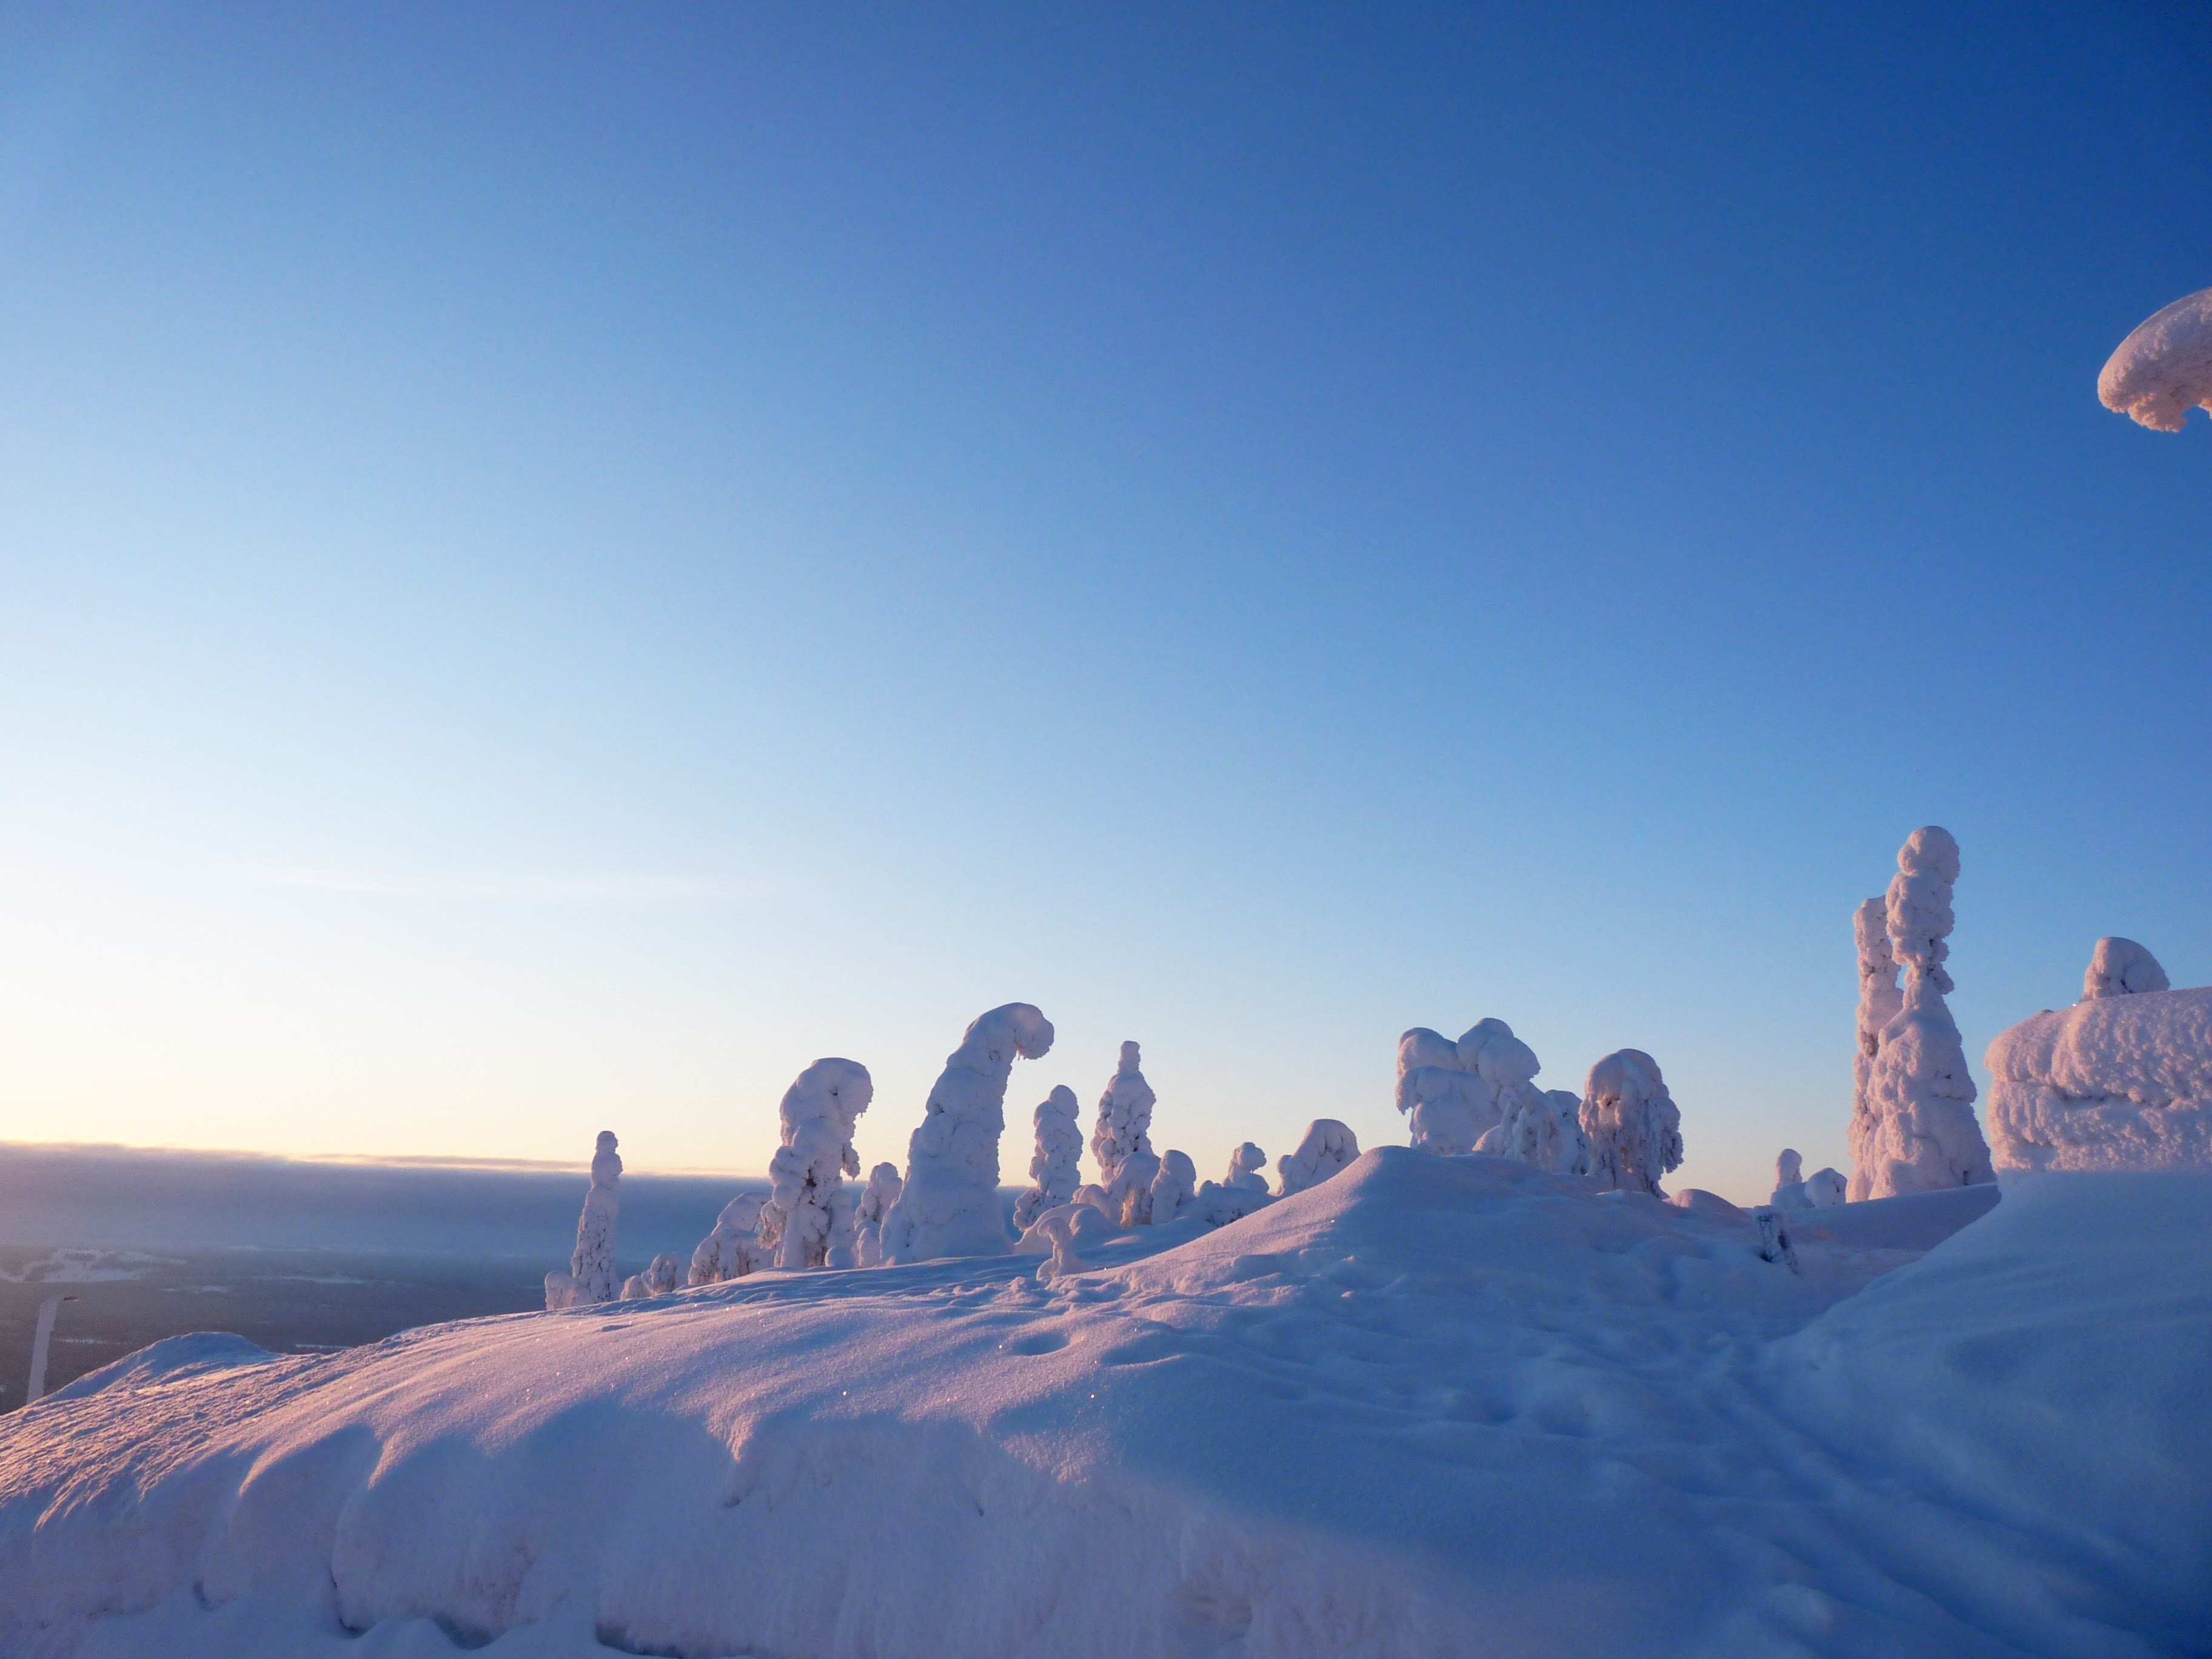
horizon, mountain, snow, winter, cloud, sky, sunrise, sunset, sunlight, morning, mountain range, weather, season, summit, finland, snow landscape, lapland, natural environment, atmosphere of earth, mountainous landforms